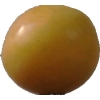
Label: cherry_wax